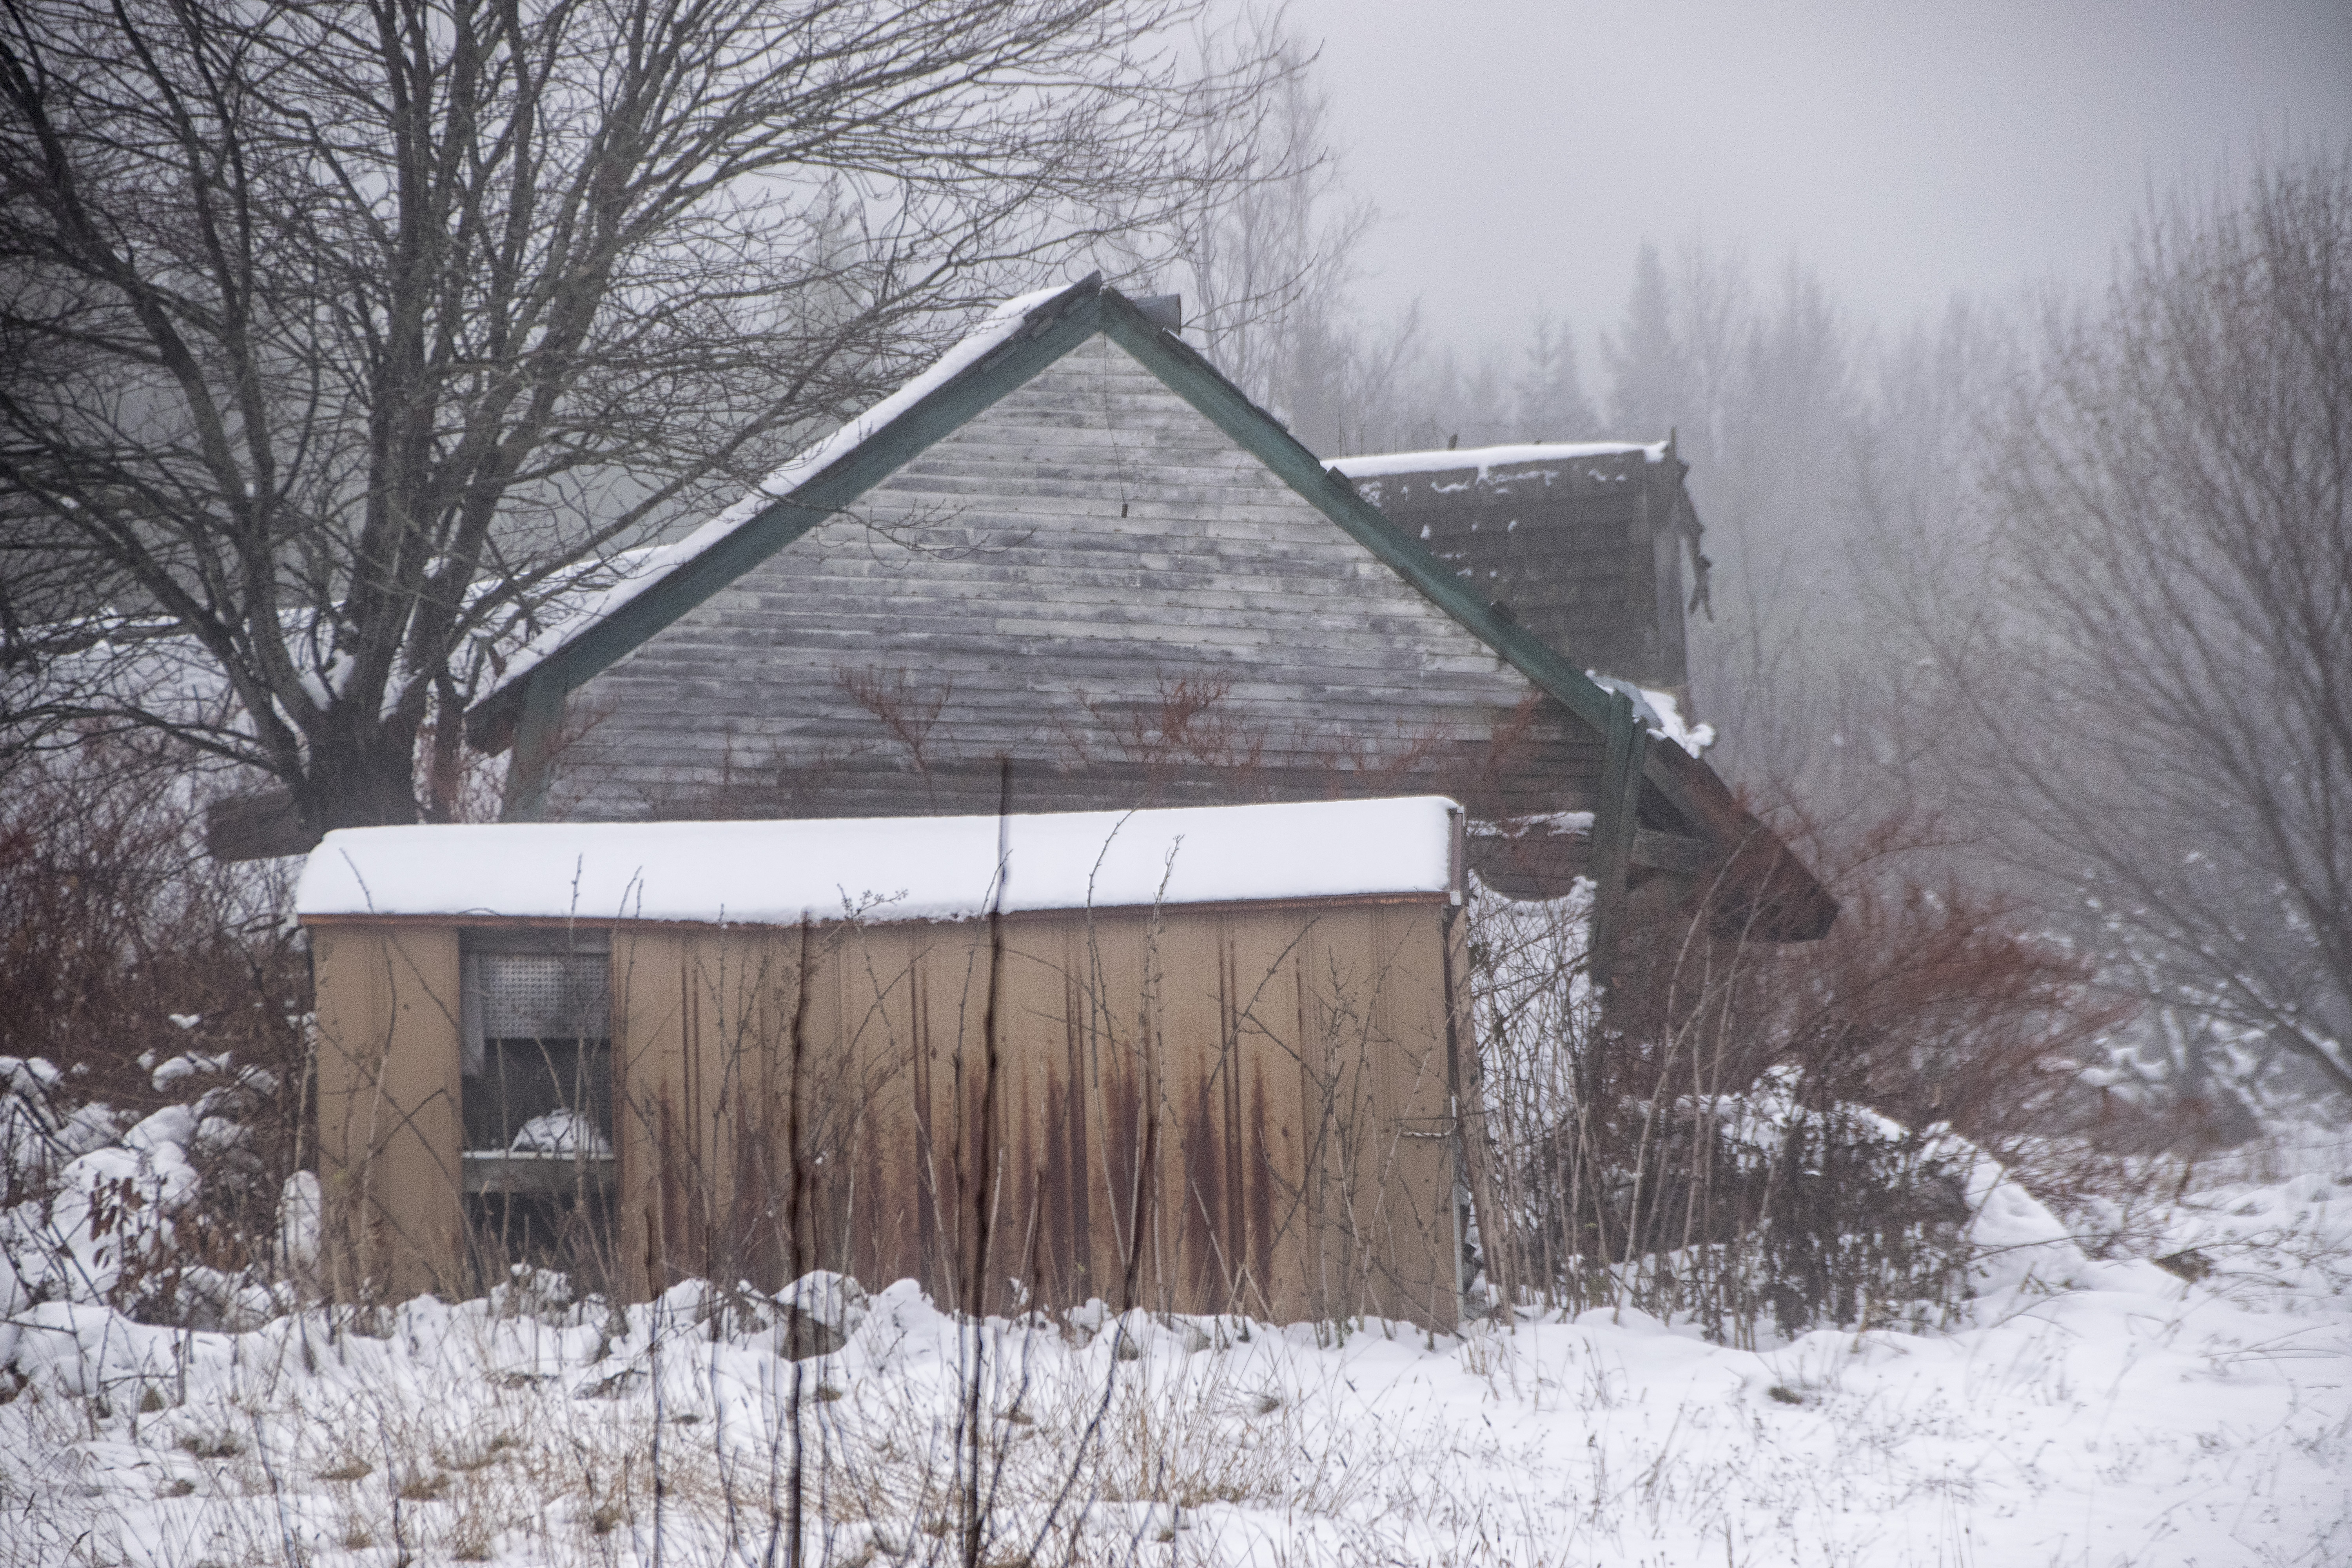
nature, snow, winter, house, barn, hut, shack, weather, season, canada, blizzard, quebec, sherbrooke, freezing, winter storm, sugar house